Jean Boht

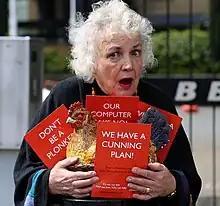
Boht at Save TV Centre Studios in 2013

Jean Boht (née Dance; 6 March 1932 – 12 September 2023) was an English actress, most famous for the role of Nellie Boswell in Carla Lane's sitcom "Bread", one of several actors to remain with the show for its entire seven series tenure from 1986 to 1991.